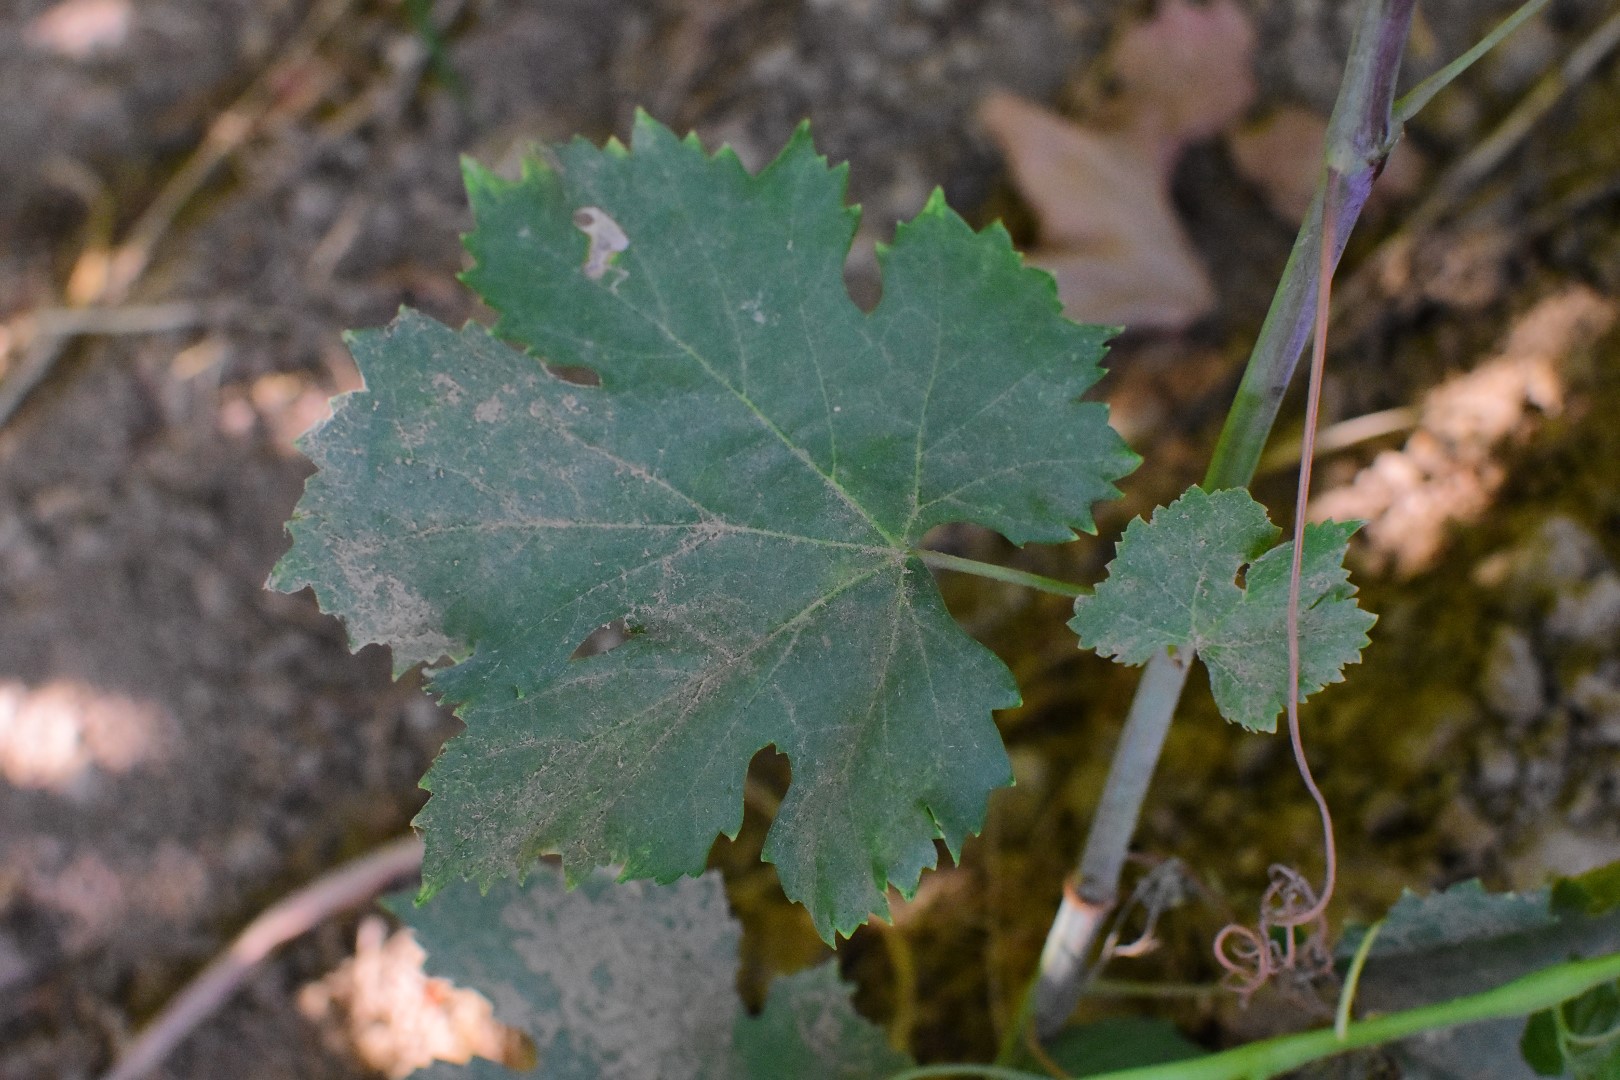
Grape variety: Deas Al-Annz